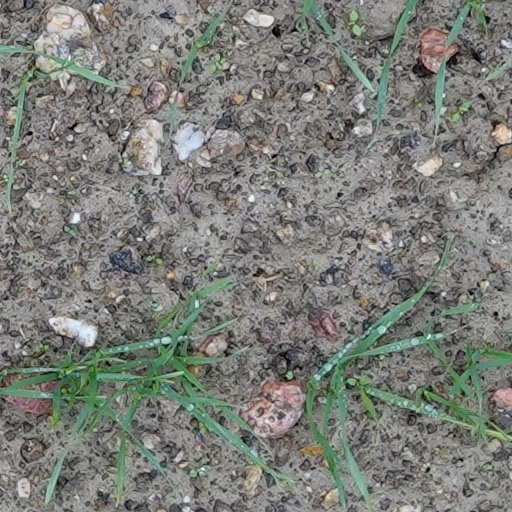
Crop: wheat